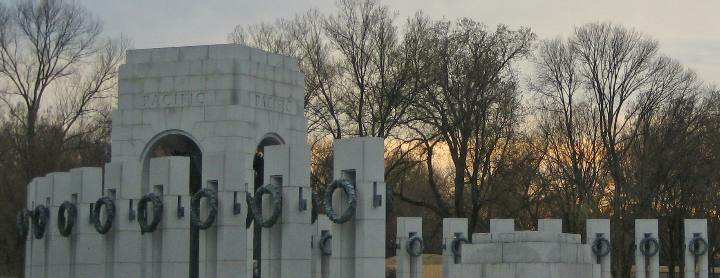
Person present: No